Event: Ecuador Earthquake
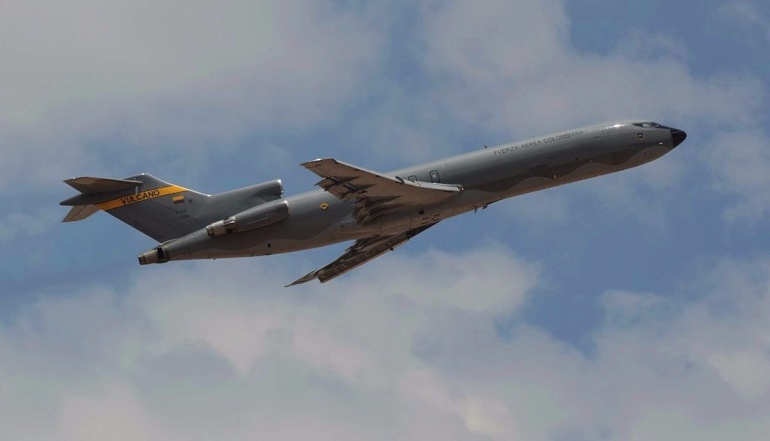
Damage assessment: no_damage